National Reconnaissance Office

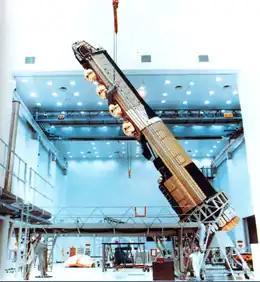
KH-9 Hexagon during integration at Lockheed

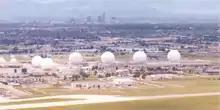
NRO ground station at Buckley Space Force Base, Aurora, CO

In October 2008, NRO declassified five mission ground stations: three in the United States, near Washington, D.C.; Aurora, Colorado; and Las Cruces, New Mexico, and a presence at RAF Menwith Hill, UK, and at the Joint Defence Facility Pine Gap, Australia.